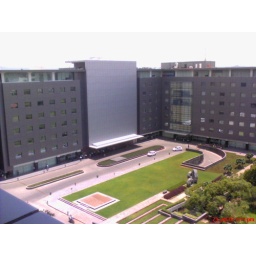
one of my office building in Pune